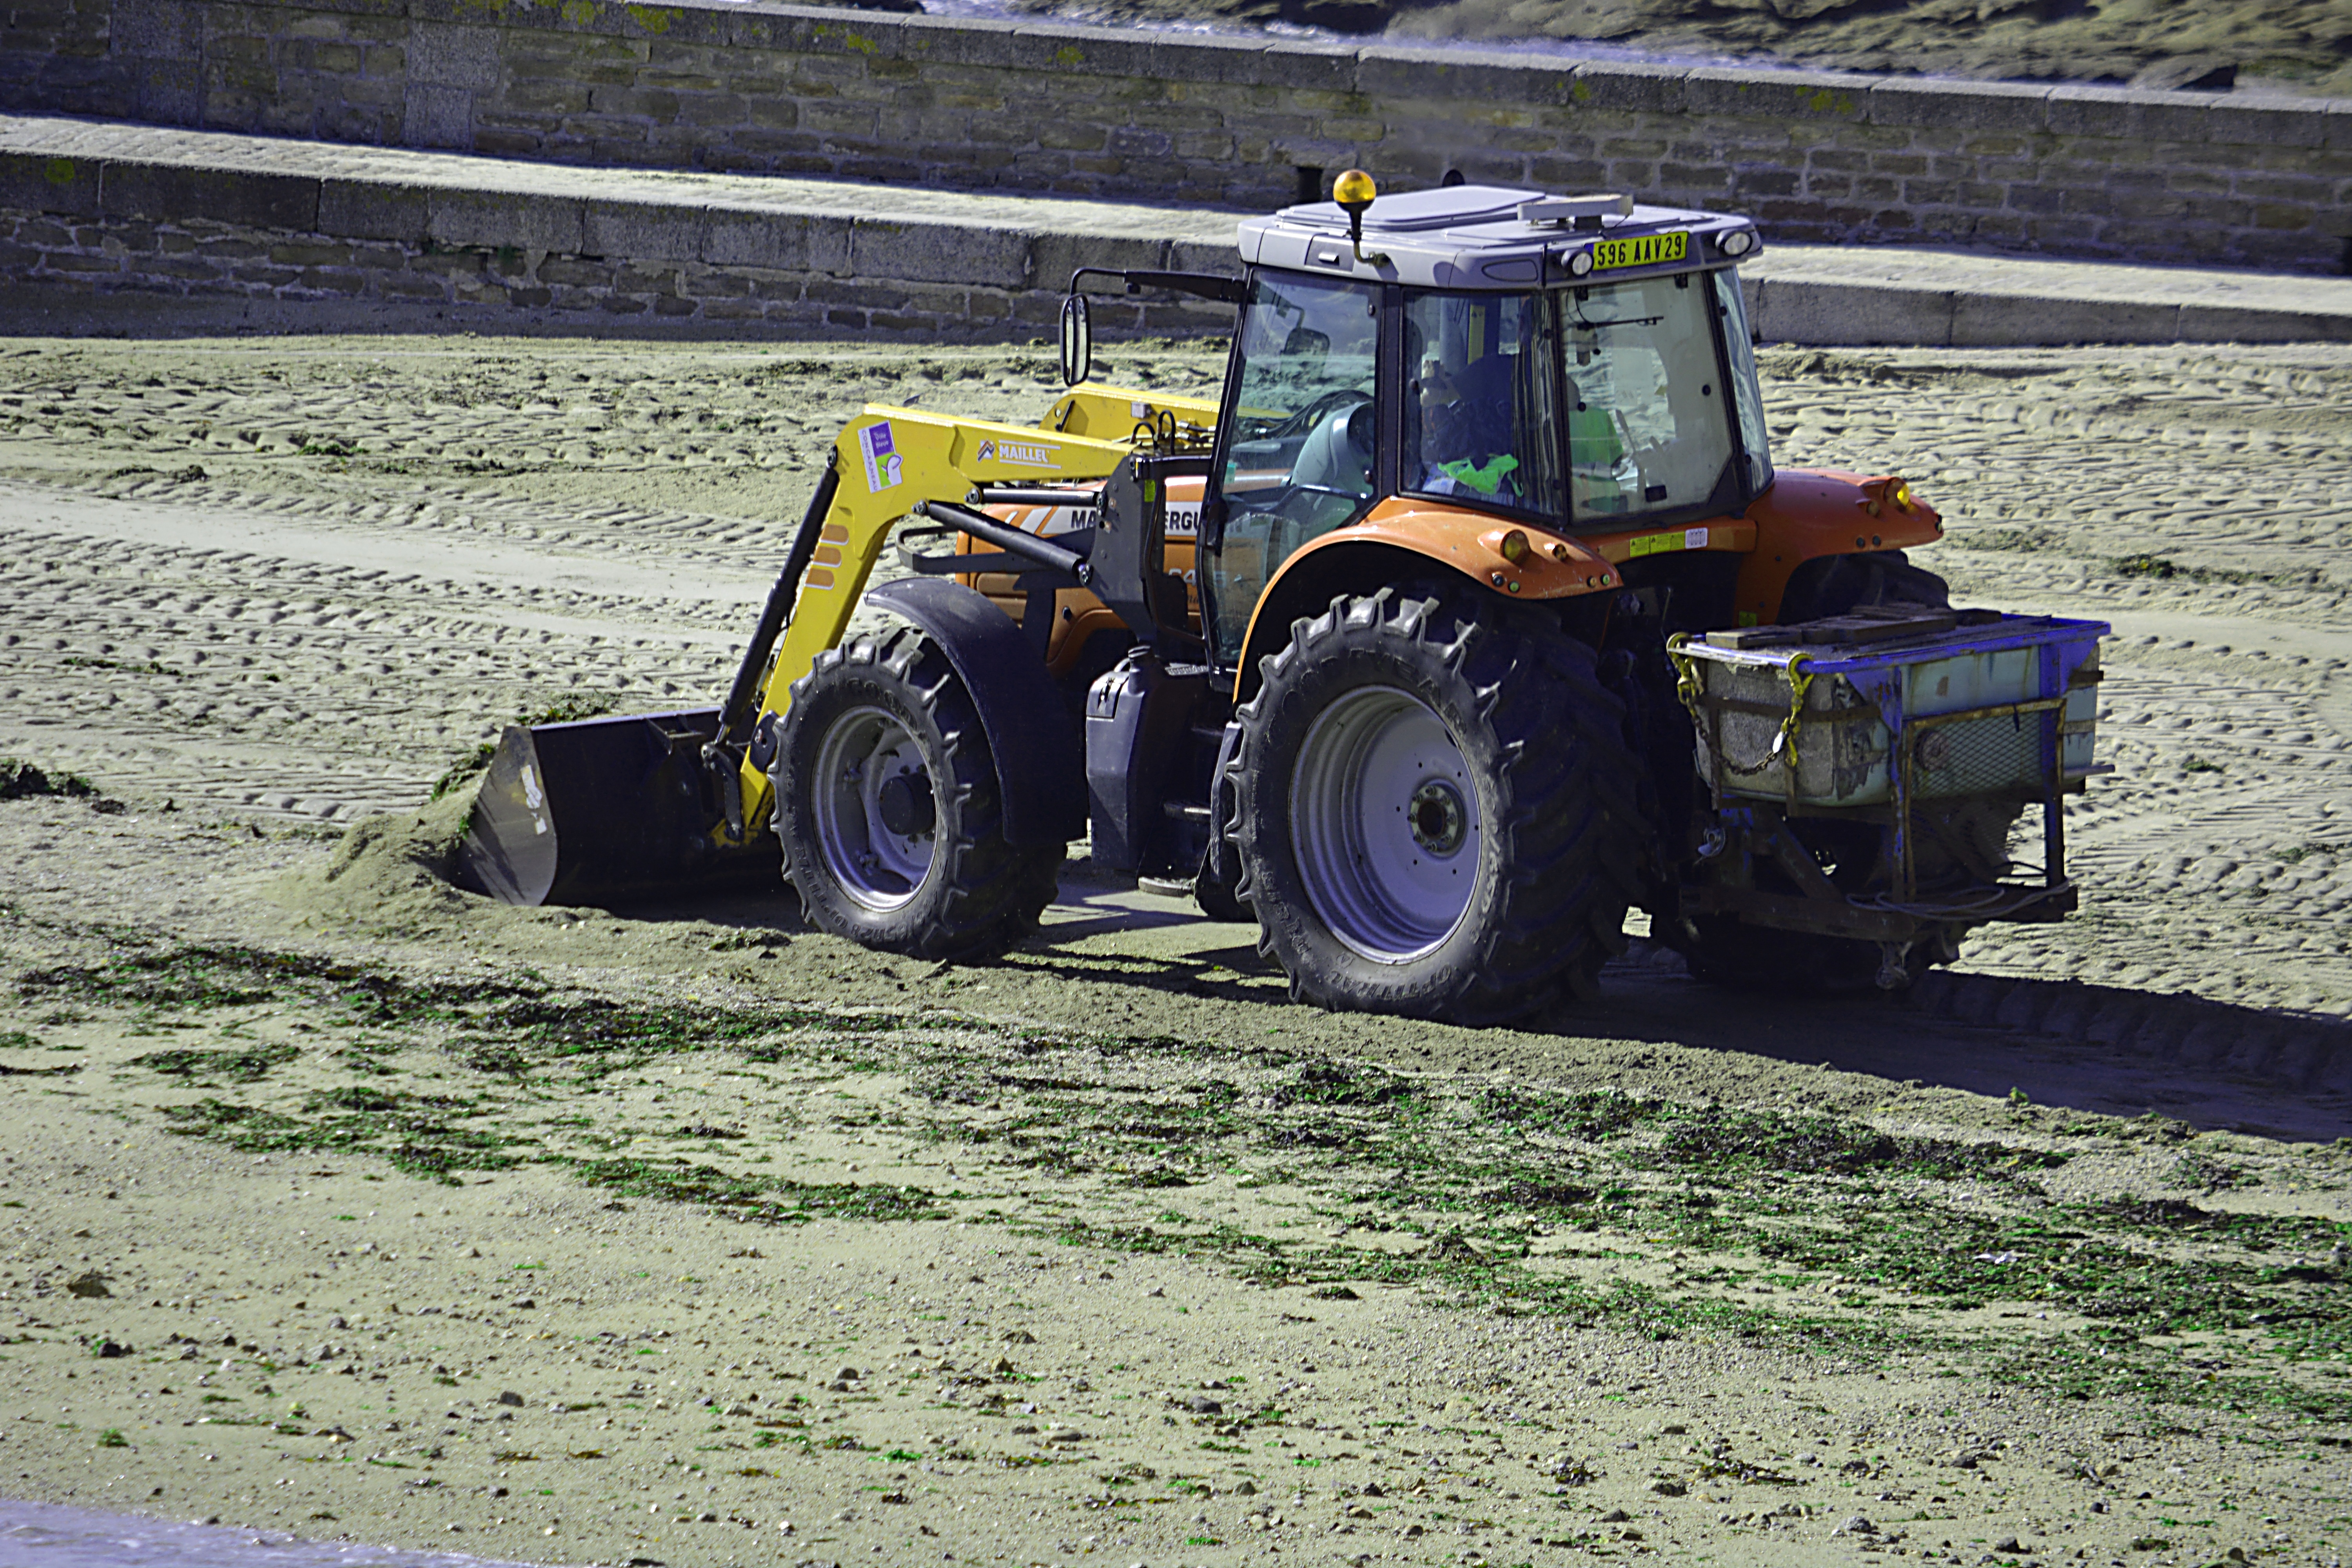
tractor, field, building, asphalt, vehicle, soil, agriculture, construction site, site, agricultural machinery, backhoe, construction equipment, land vehicle, highways